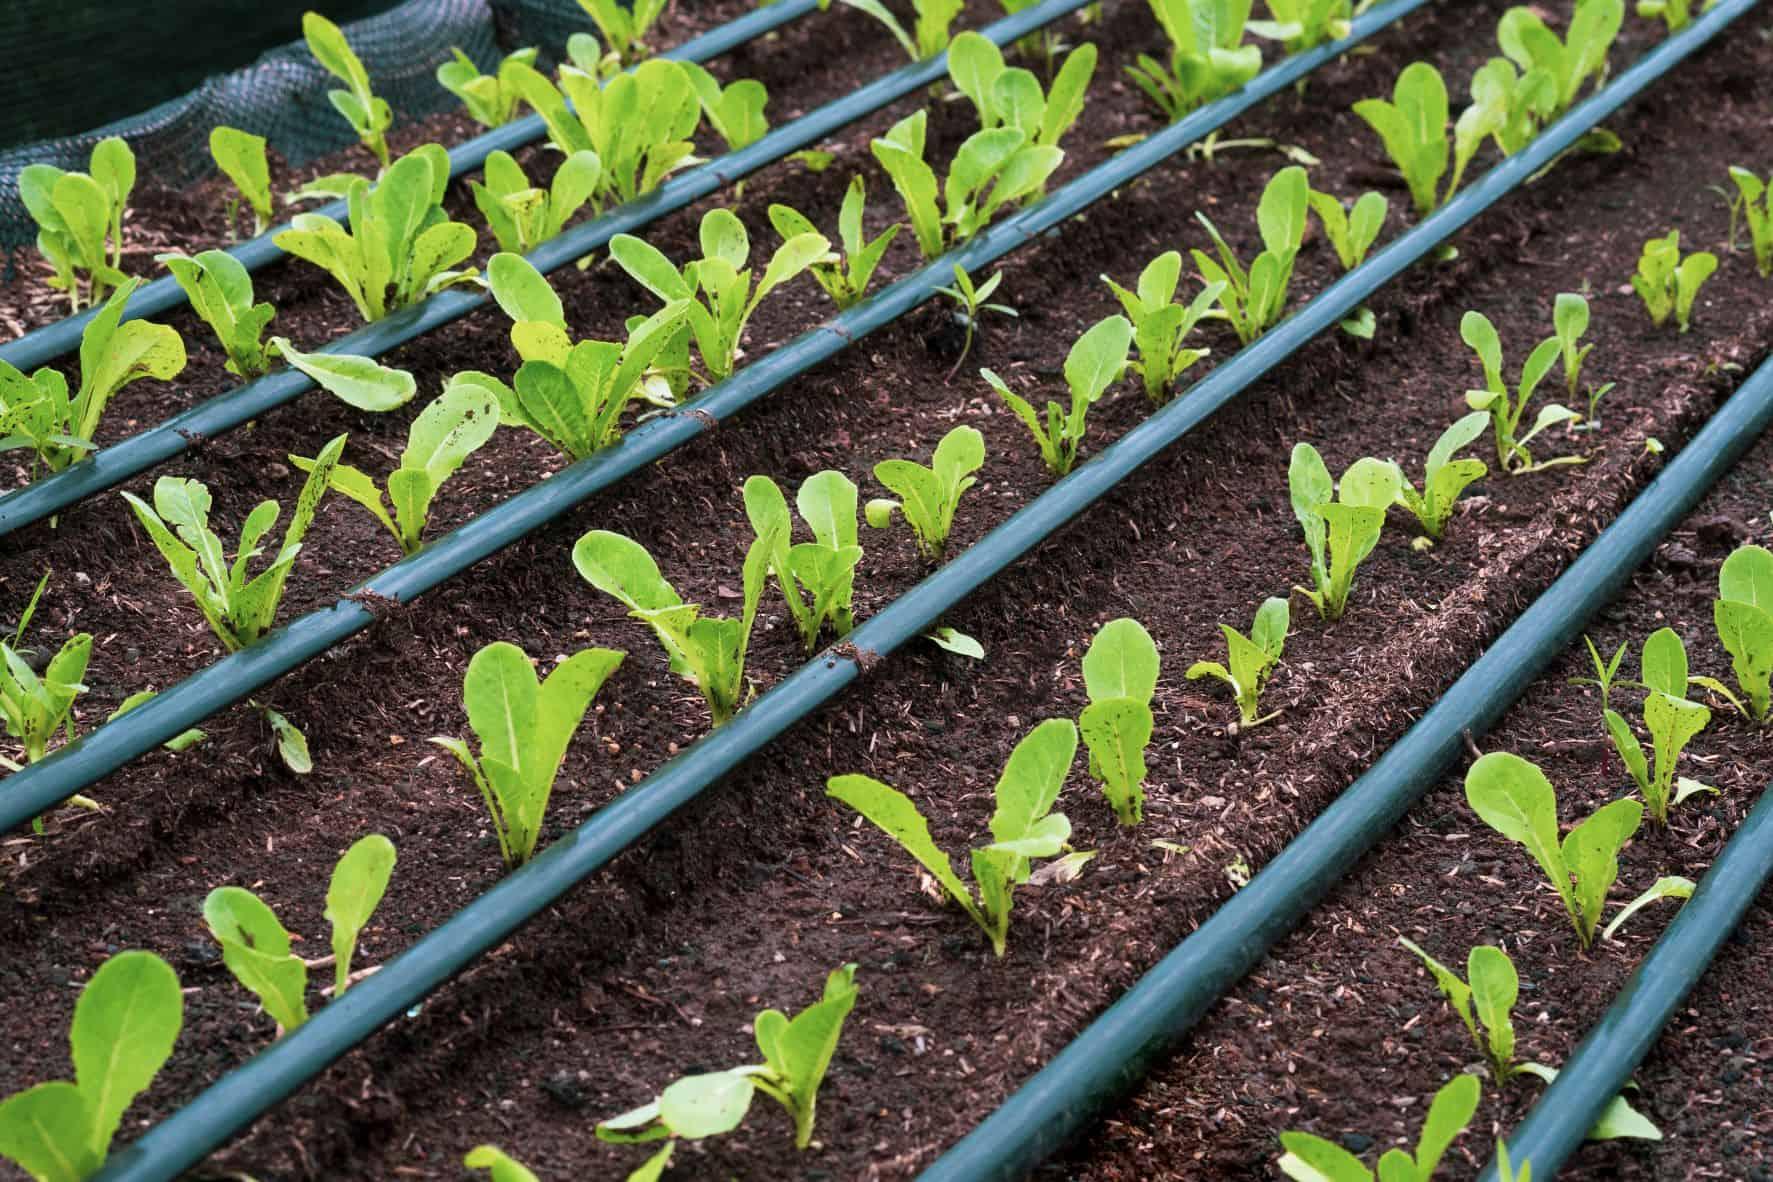
Mfumo unaokuwa katika shamba lenye udongo wenye rutuba ikiwa imepangwa kwenye mstari. Kila mstari una bomba la umwagiliaji wa matone "drip irrigation" mfumo unaohakikisha maji moja kwa moja kwenye mzizi wa mimea kwa ufanisi. Mfumo huu huokoa maji na kusaidia ukuaji mzuri wa mimea.